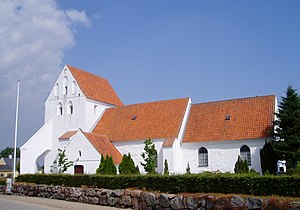
Øksendrup Kirke
Øksendrup Kirke
Øksendrup Kirke, Øksendrup Sogn, Nyborg Provsti, Fyens Stift
Øksendrup Kirke er kirken i Øksendrup Sogn i Nyborg Kommune.